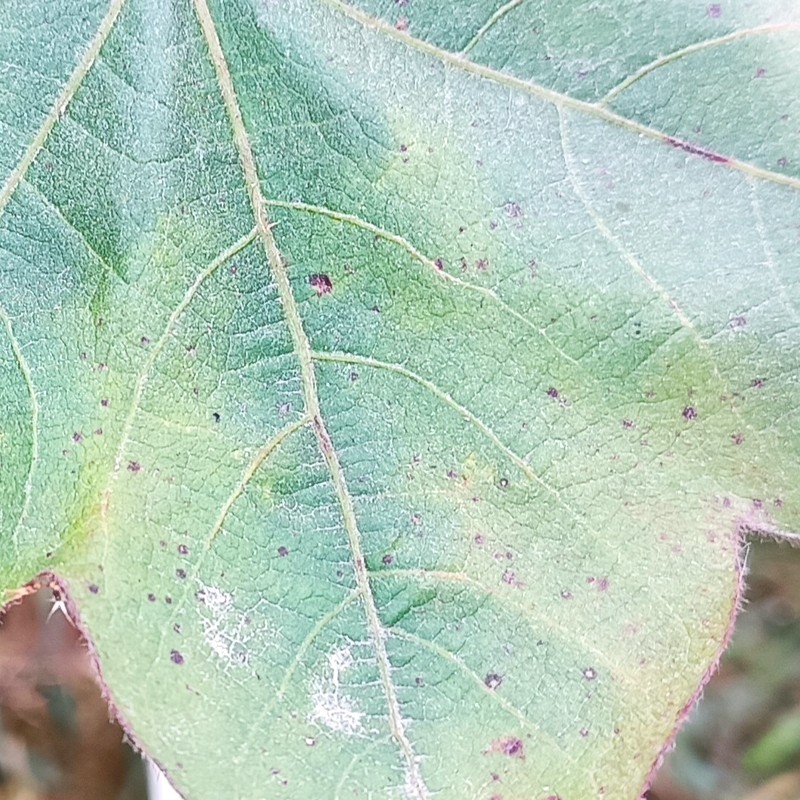
Label: Bacterial Blight